Far-left politics in the United Kingdom

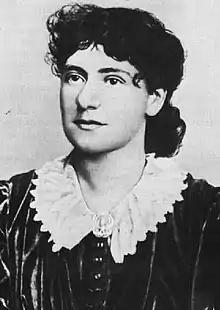
Eleanor Marx was a member of Britain's earliest Marxist parties.

Far-left political groups have been active in the UK since the mid-19th century, beginning with the League of the Just from 1840, and the Marxist Communist League from 1847; groups with emigre origins. This emigre tradition continued throughout the century, for example German anarchist Johann Most established his Freiheit journal in London in 1879; editors included the Belgian Victor Dave. English socialist John Goodwyn Barmby had founded the 'Communist Propaganda Society' as early as 1841, but its Christian/Owenite foundations saw it evolve into the 'Communist Church' by 1843; his newspaper "Communist Chronicle" was later republished by fellow Chartist, Thomas Frost, who followed it with his own, short-lived "Communist Journal".